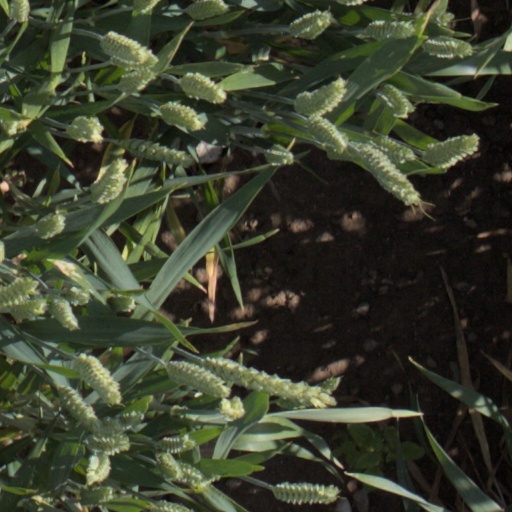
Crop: wheat